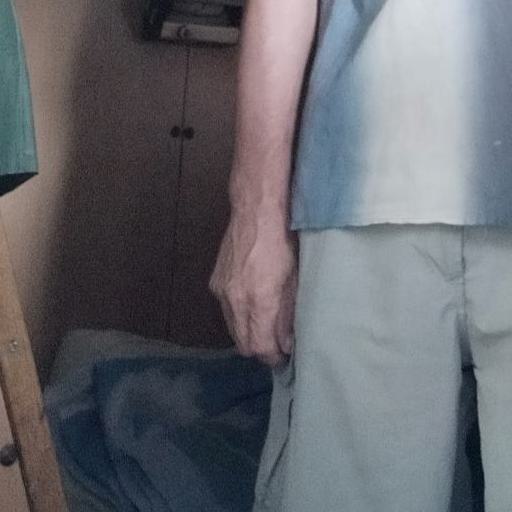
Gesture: no_gesture